Bloodsuckers (1989 film)

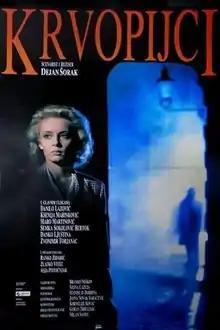
Film poster

Bloodsuckers is a 1989 Croatian vampire comedy horror film directed by Dejan Šorak. The film was archived by the Croatian State Archives. "Bloodsuckers" was poorly received by critics and at the box office at the time of its release, but has garnered a following. It is also remembered for the film debut of Ksenija Marinković. Photographed by artist Goran Trbuljak, most of the film was shot on Zagreb's Gornji Grad to achieve a Gothic visual style.